Urse d'Abetot

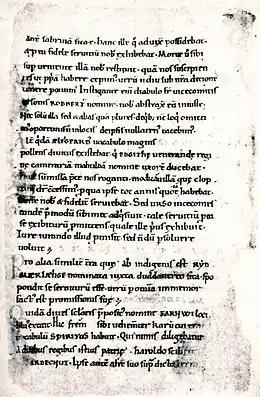
A carefully handwritten page with 27 lines of text arranged into a bit more than 4 paragraphs. Each line contains about 8 lowercase Latin words. No illustrations, just lines of black text on cream coloured parchment.

Urse arrived in England after Hastings, but it is unknown if his brother Robert arrived with him or separately. Urse was appointed Sheriff of Worcestershire some time after the Norman Conquest of England, probably in about 1069, part of the wholesale replacement of English royal officials with Norman and other immigrants that took place in the early part of William's reign. As sheriff, Urse was responsible for collecting taxes and forwarding them to the treasury, and was empowered to raise armies if rebellion or invasion threatened. The sheriff presided over the shire court, and was accountable for the shire's annual payments to the king. During the reigns of William the Conqueror and his sons, the office of sheriff was a powerful one, as it did not share power with any other official in the shire, unless there was an earl in overall control. Because of their control of the courts for the hundreds – which were subdivisions of the shire – sheriffs had opportunities for patronage and also had a large say in who became members of the hundred and shire court juries. The death of Edwin, Earl of Mercia, who held power in Worcestershire until his death in 1071 during a rebellion against William, allowed Urse to accumulate more authority in Worcestershire, as Edwin was the last Earl of Mercia.